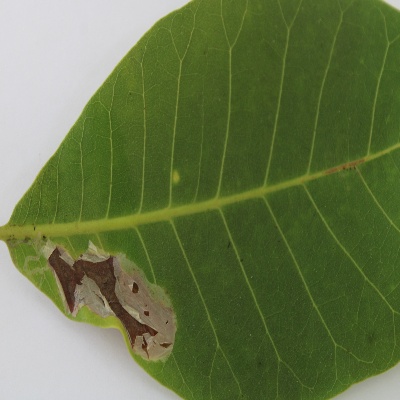
Crop: Cashew
Condition: leaf miner